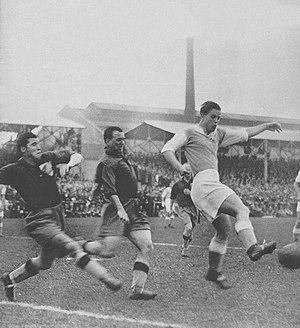
Oskar Rohr, né le 24 mars 1912 à Mannheim et mort le 8 novembre 1988, est un footballeur allemand.
Conrad Ross, ou Conrado Ross, est un footballeur puis entraîneur, né le 18 août 1908 à Montevideo e mort le 27 octobre 1970 à São Paulo, qui a remporté de nombreux titres avec l'Urania Genève et FC Sochaux-Montbéliard.